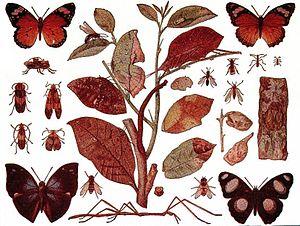
Le camouflage est une méthode de dissimulation. Il permet à un organisme visible ou à un objet de passer inaperçu, en se fondant avec son environnement.